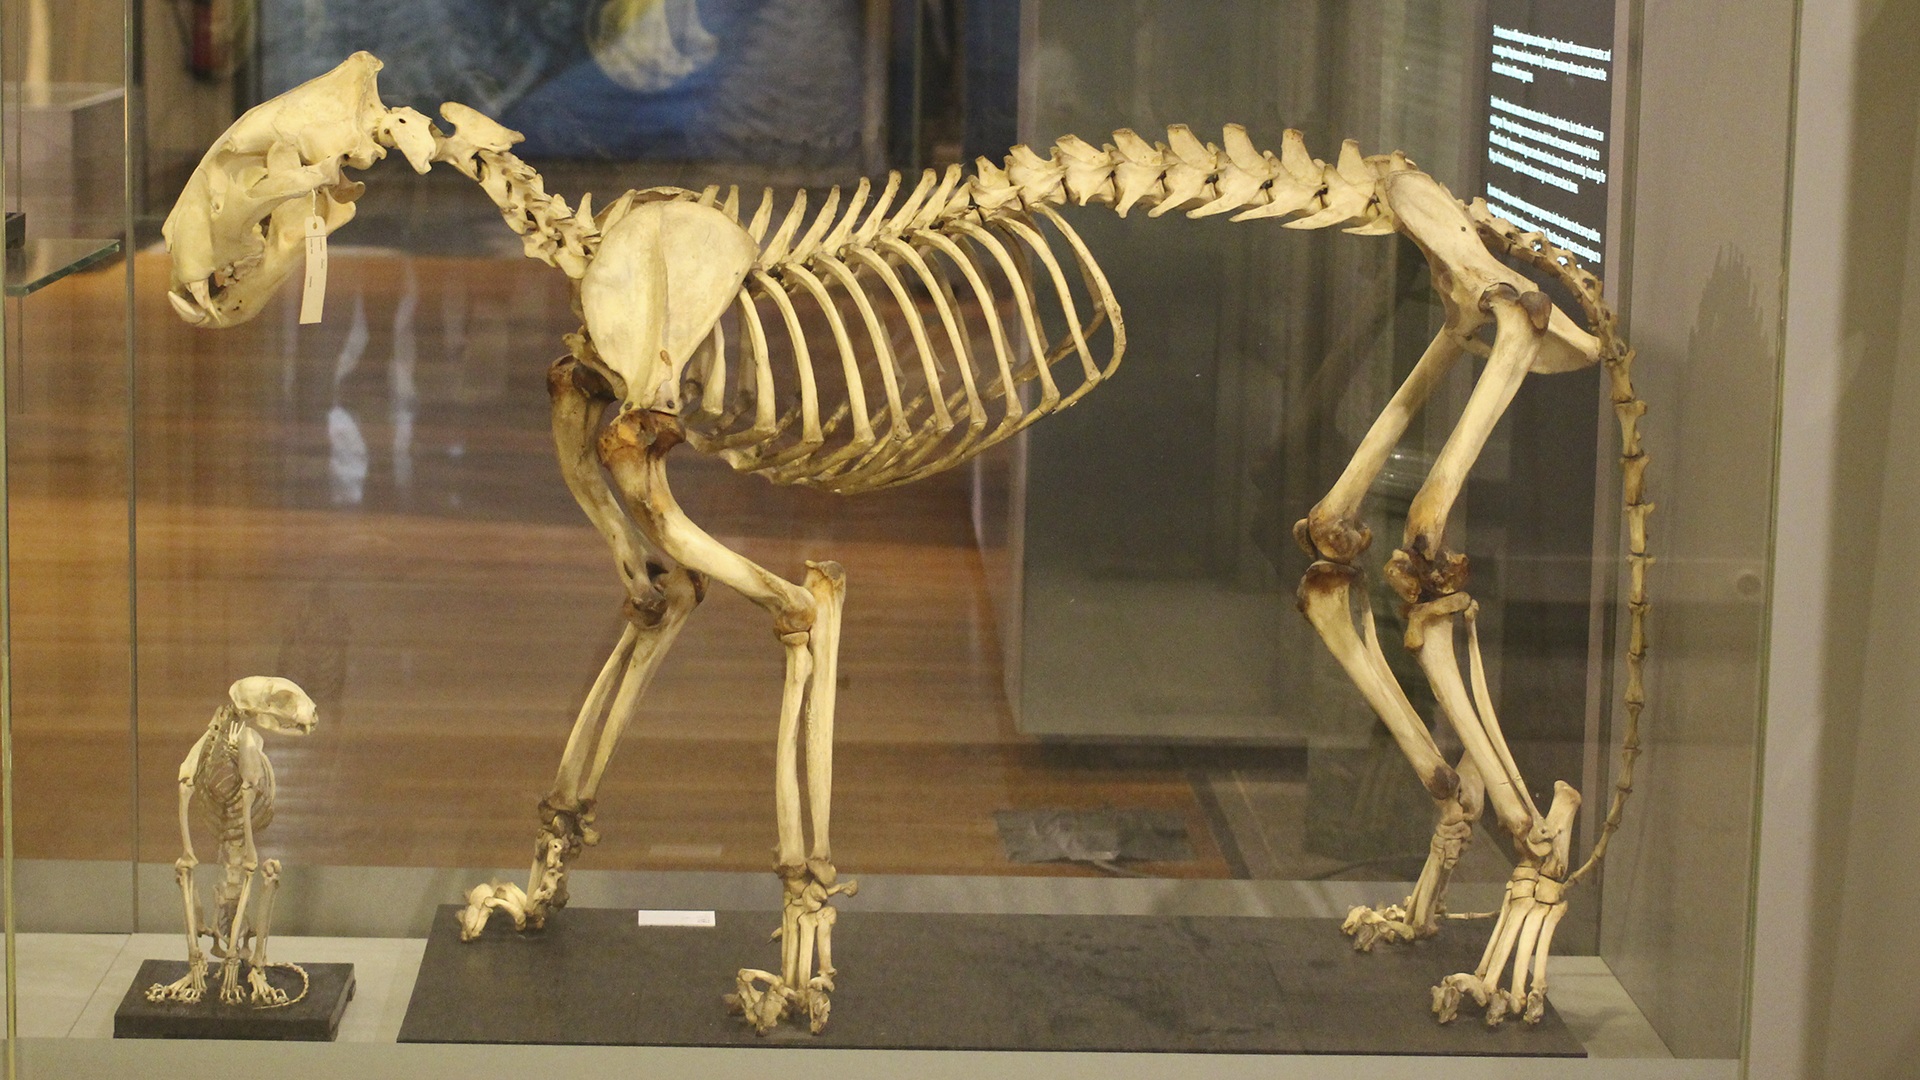
wood, museum, feline, sculpture, art, tiger, animals, skeleton, tourist attraction, ancient history